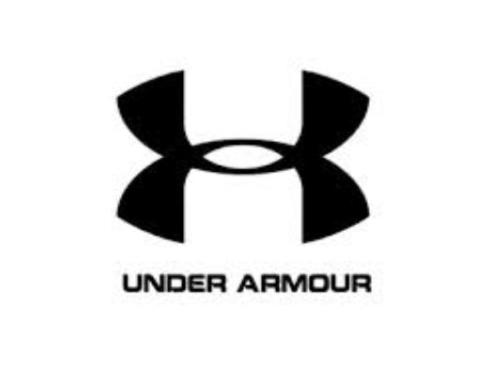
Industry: Clothes